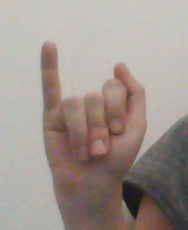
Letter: meem